University of Leeds accommodation

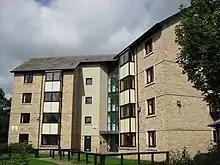
Block A of the Student Flats, Oxley Hall

clv Leeds had 542 en suite rooms (300 available to University of Leeds first year students) in Opal Tower, Leeds, run in partnership with Campus Living Villages.